Matt Cross (wrestler)

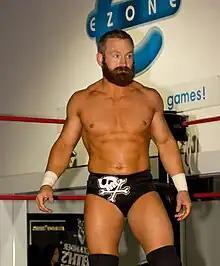
Cross in 2012

Matthew Capiccioni (born December 31, 1980) is an American professional wrestler, better known by his ring names M-Dogg 20, Matt Cross and Son of Havoc. He currently competes on the independent circuit, most notably Juggalo Championship Wrestling (JCW) where he is a former JCW Heavyweight Champion. Cross has also worked for prominent promotions such as Ring of Honor, Lucha Underground, Chikara and the short-lived Wrestling Society X. His main gimmick is that of an adherent of the straight edge lifestyle, a culture which he follows in real life. In 2011, Capiccioni joined the cast of the fifth season of "WWE Tough Enough".